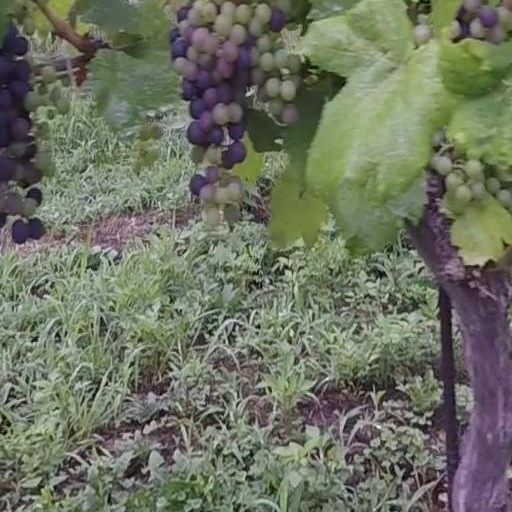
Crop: grape